Choro

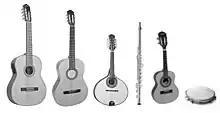
Instruments commonly played in choro, from left to right: the seven-string guitar, the acoustic guitar, the mandolin, the flute, the cavaquinho and the pandeiro

Originally "choro" was played by a trio of flute, guitar and cavaquinho (a small chordophone with four strings). Other instruments commonly played in choro are the mandolin, clarinet, saxophone, trumpet and trombone. These melody instruments are backed by a rhythm section composed of 6-string guitar, seven-string guitar (playing bass lines) and light percussion, such as a pandeiro. The cavaquinho appears sometimes as a melody instrument, other times as part of the rhythm.